Myalgic encephalomyelitis/chronic fatigue syndrome

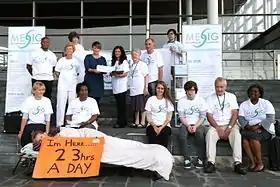
a group of people offering a petition. The group includes a person on a camp bed holding up a placard that says she is in bed 23 hours a day.

Pacing, or activity management, involves balancing periods of rest with periods of activity. The goal of pacing is to stabilize the illness and avoid triggering PEM. This involves staying within an individual's available "energy envelope" to reduce the PEM "payback" caused by overexertion. The technique was developed for ME/CFS in the 1980s.